Carry On Loving

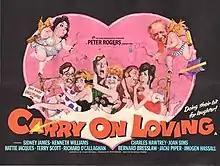
Original UK quad poster by Renato Fratini

Carry On Loving is a 1970 British comedy film, the 20th release in the series of 31 "Carry On" films (1958–1992). It was directed by Gerald Thomas and features series regulars Sid James, Kenneth Williams, Charles Hawtrey, Joan Sims, Hattie Jacques, Terry Scott and Bernard Bresslaw alongside newcomers Richard O'Callaghan (in his first "Carry On") and Imogen Hassall (in her only "Carry On" role). The dialogue veers toward open bawdiness rather than the evasive innuendo characteristic of the earlier films in the series. The film was followed by "Carry On Henry" in 1971.